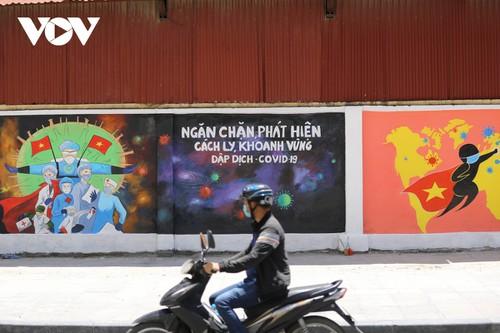
một người đàn ông đang đi qua một bức tường tranh